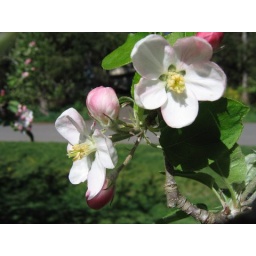
Our apple tree is in bloom, I couldn't resist these shots.